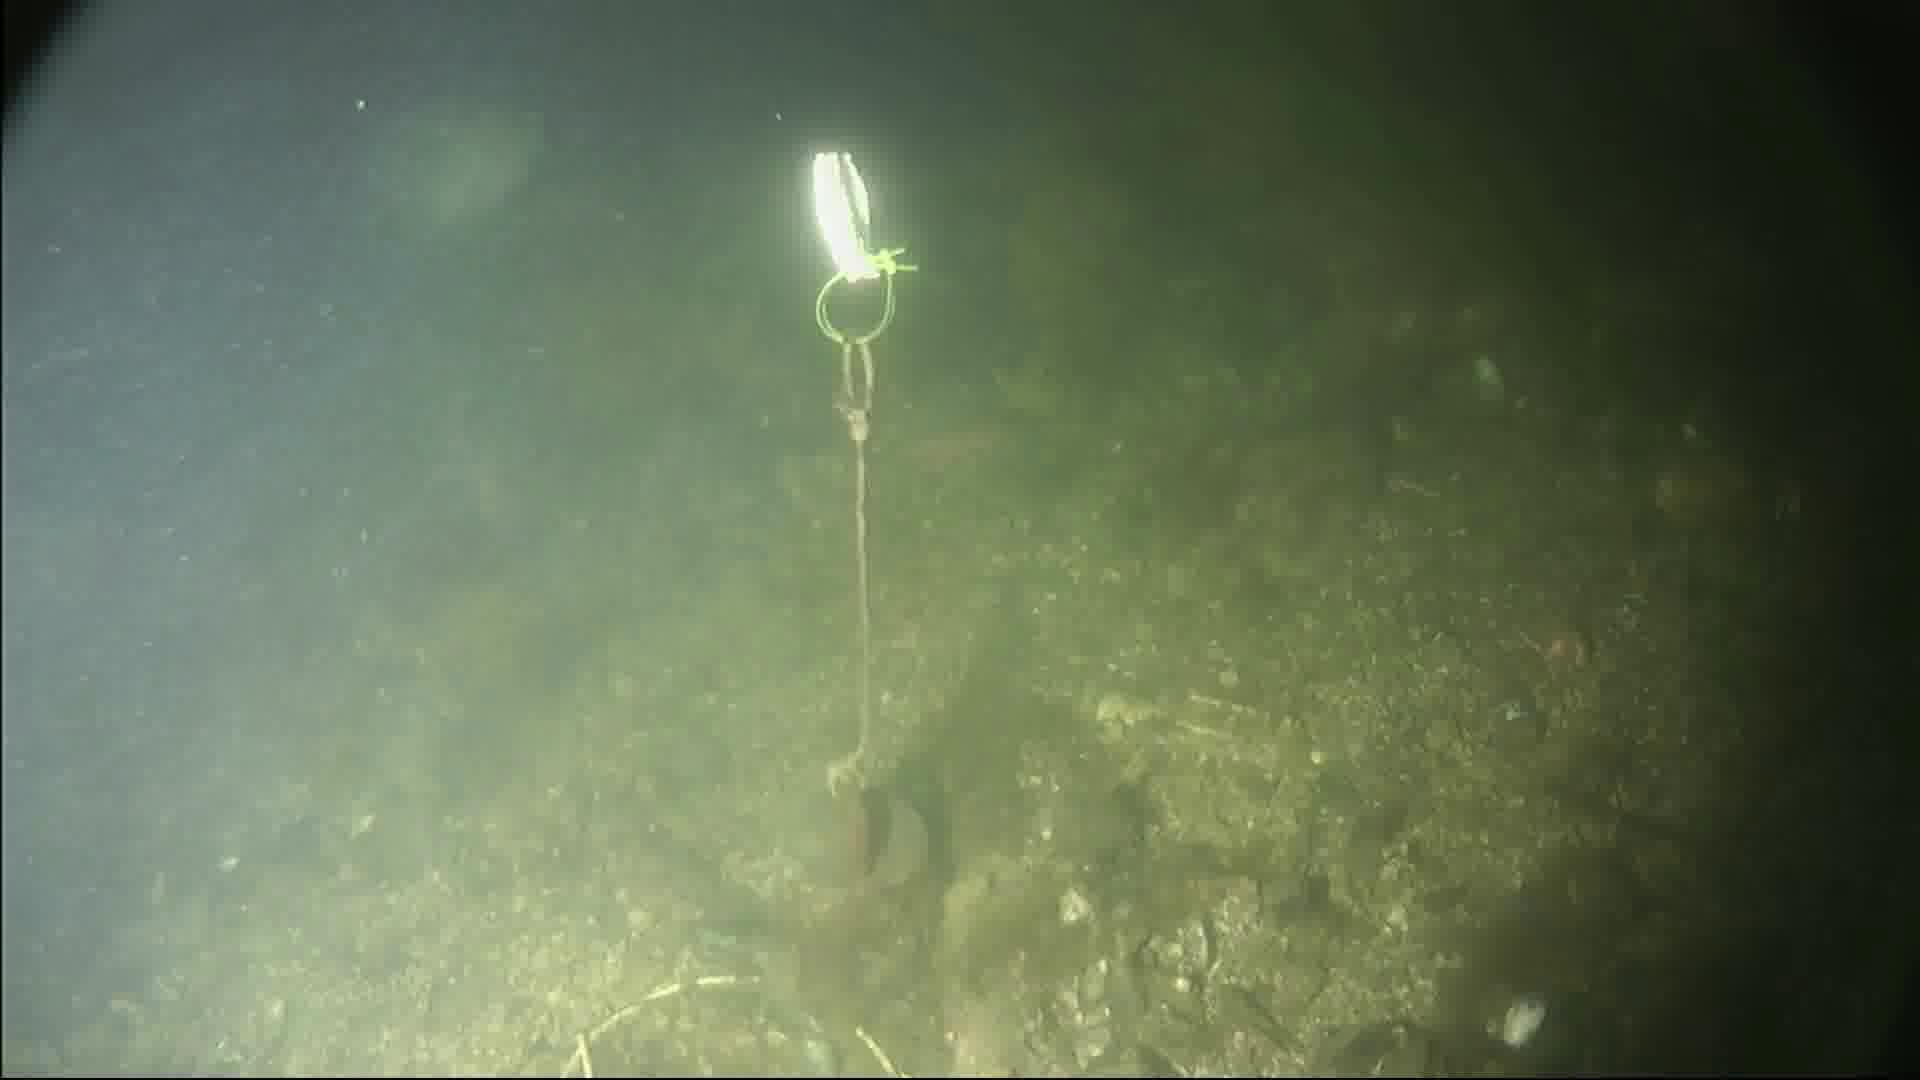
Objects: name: fish